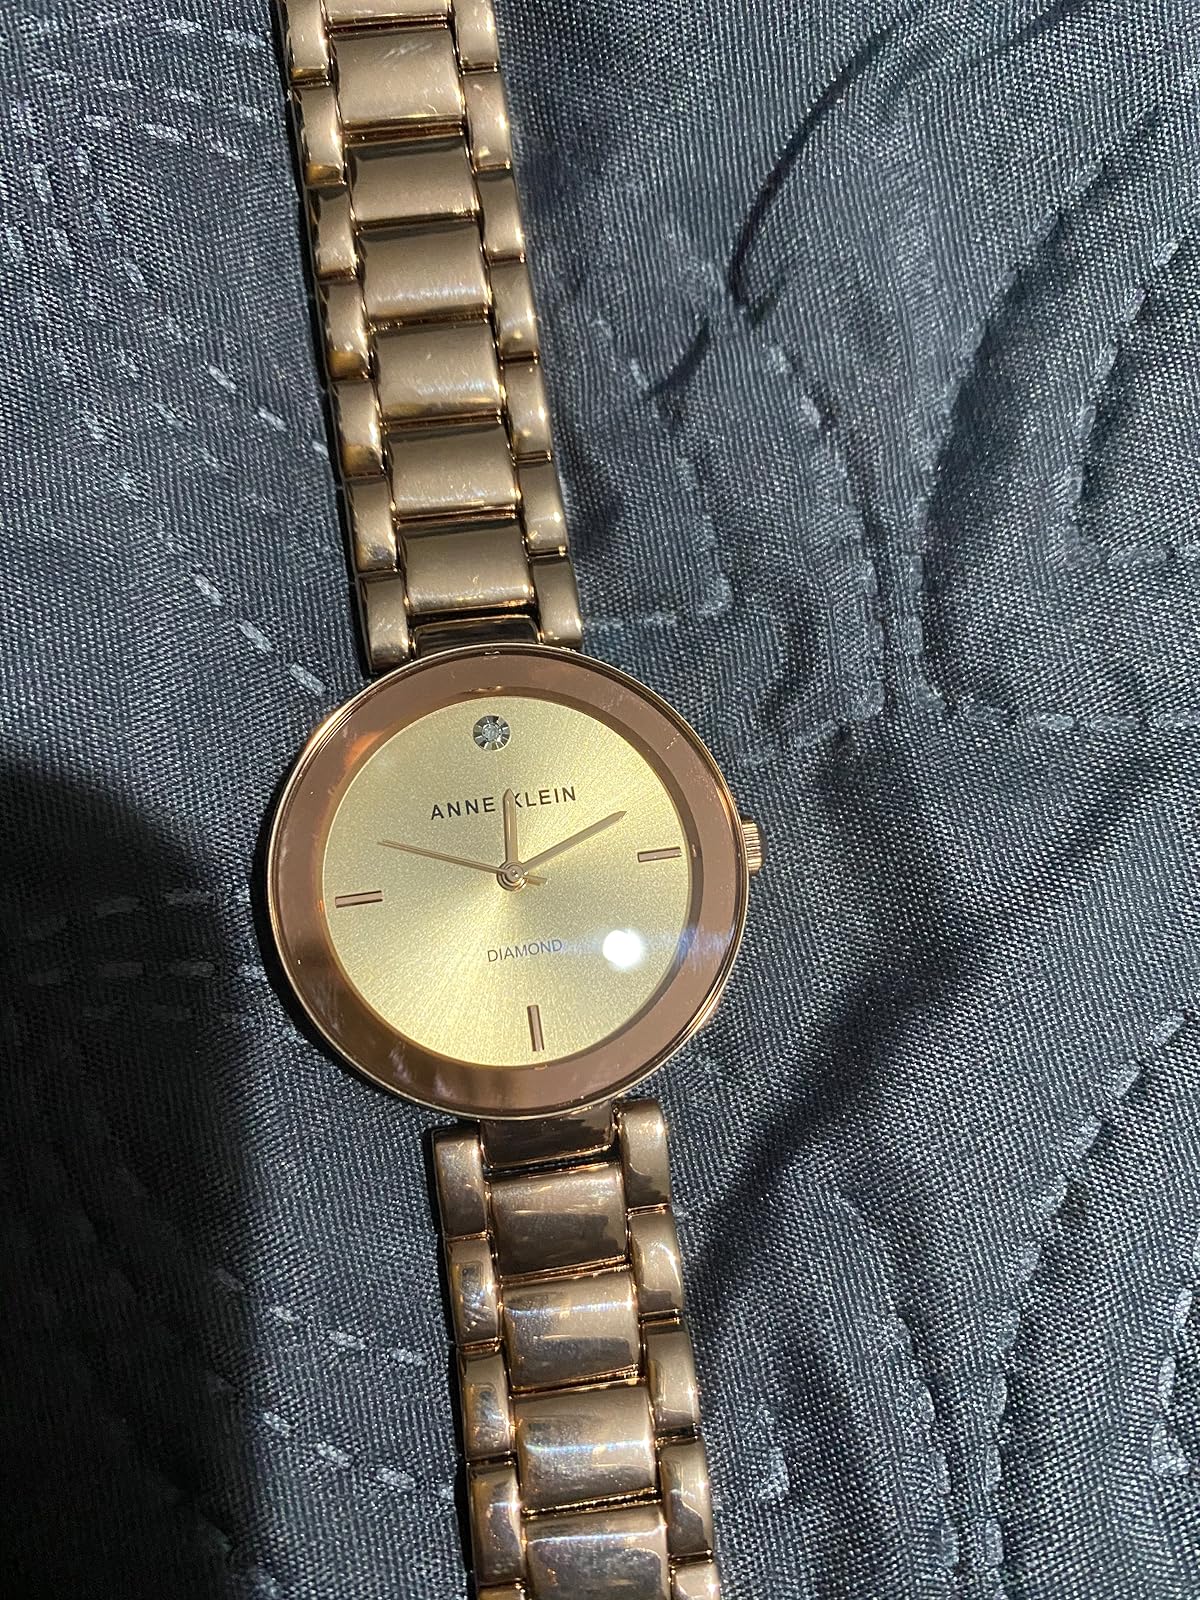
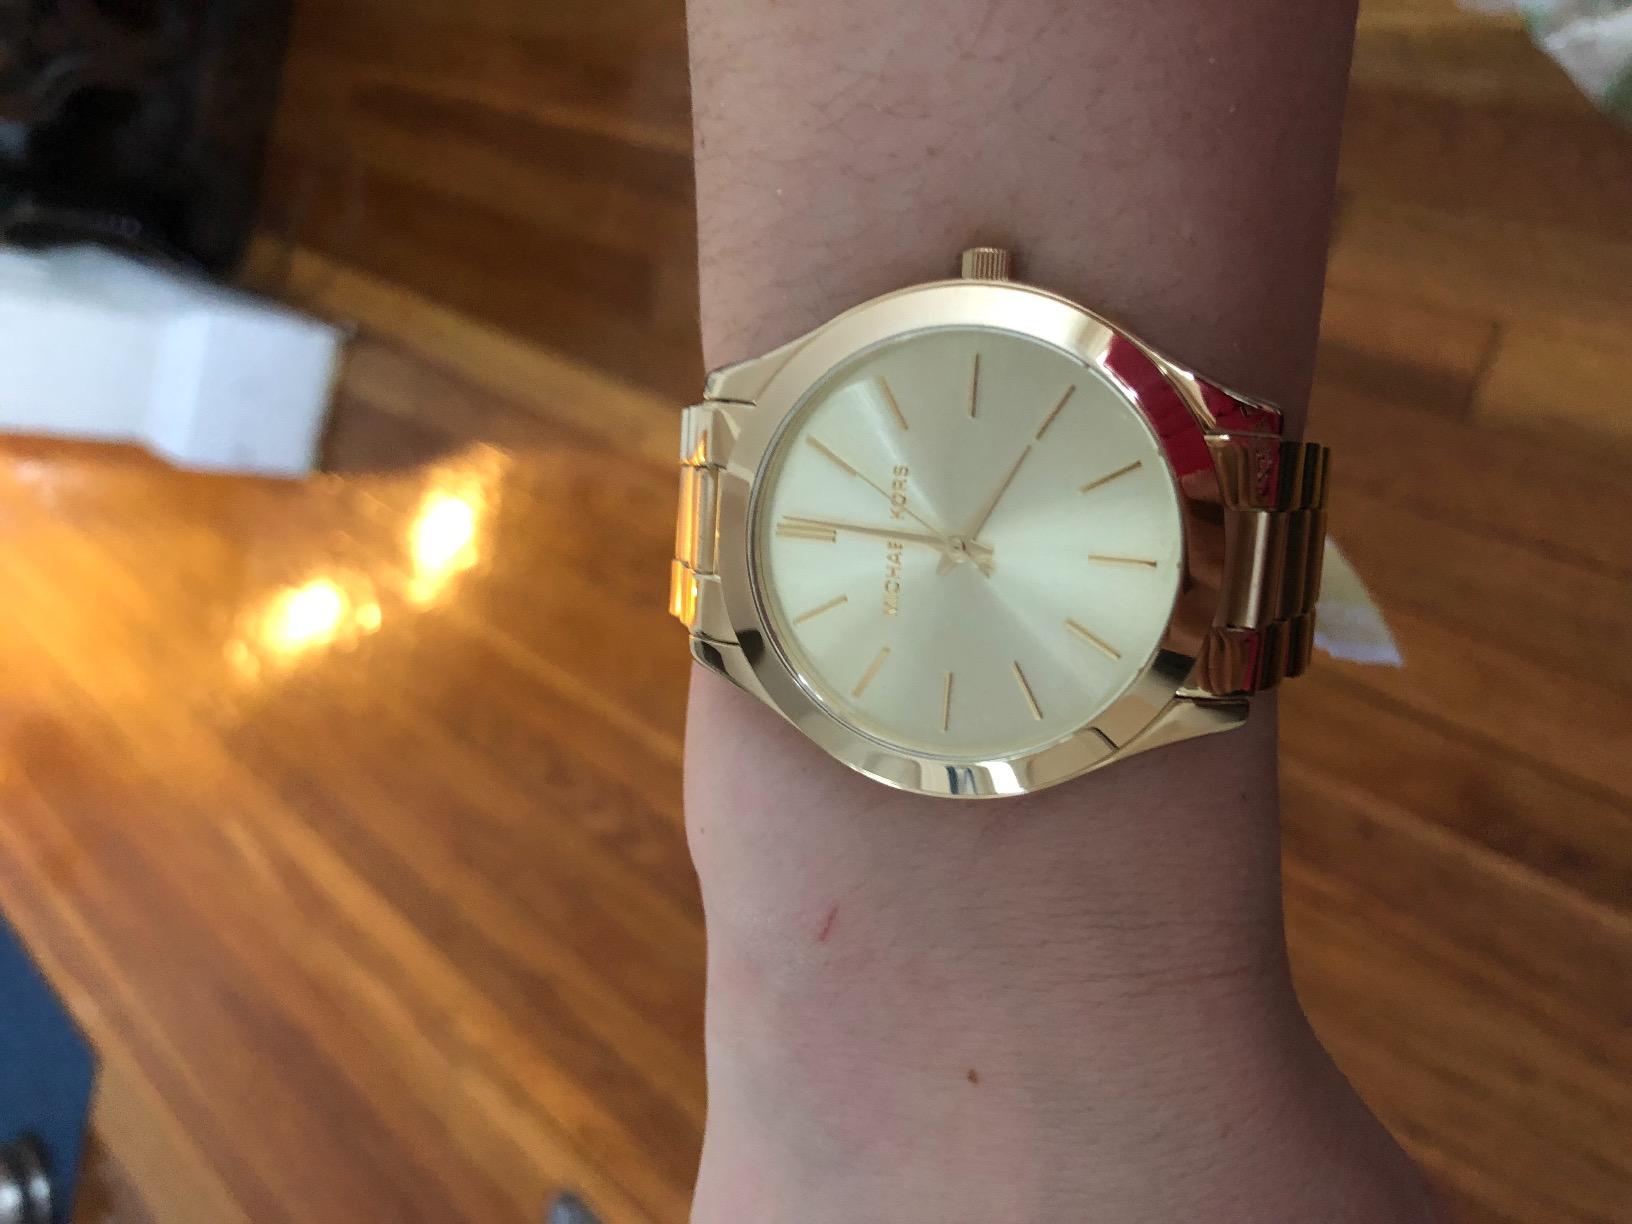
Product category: accessories_watch
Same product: no